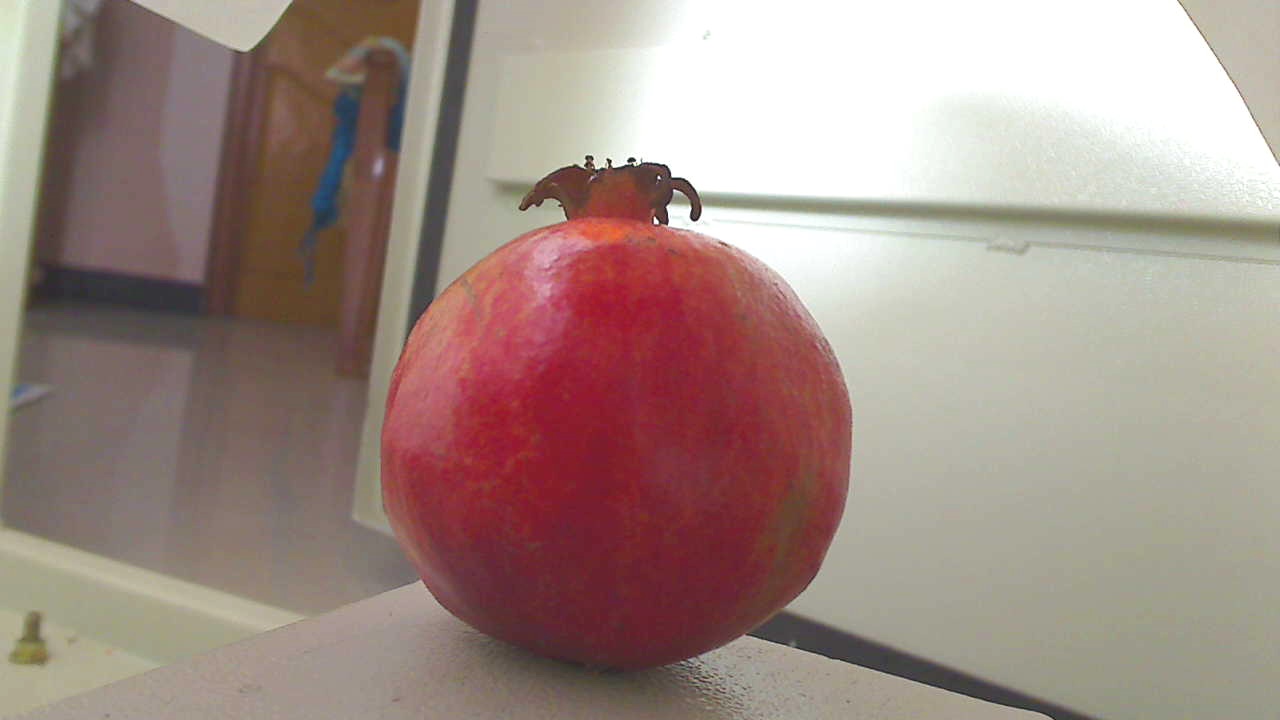
Grade: grade-3
Quality: quality-4